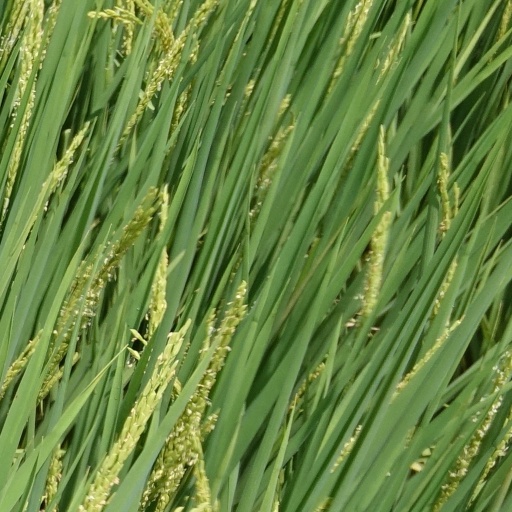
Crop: rice